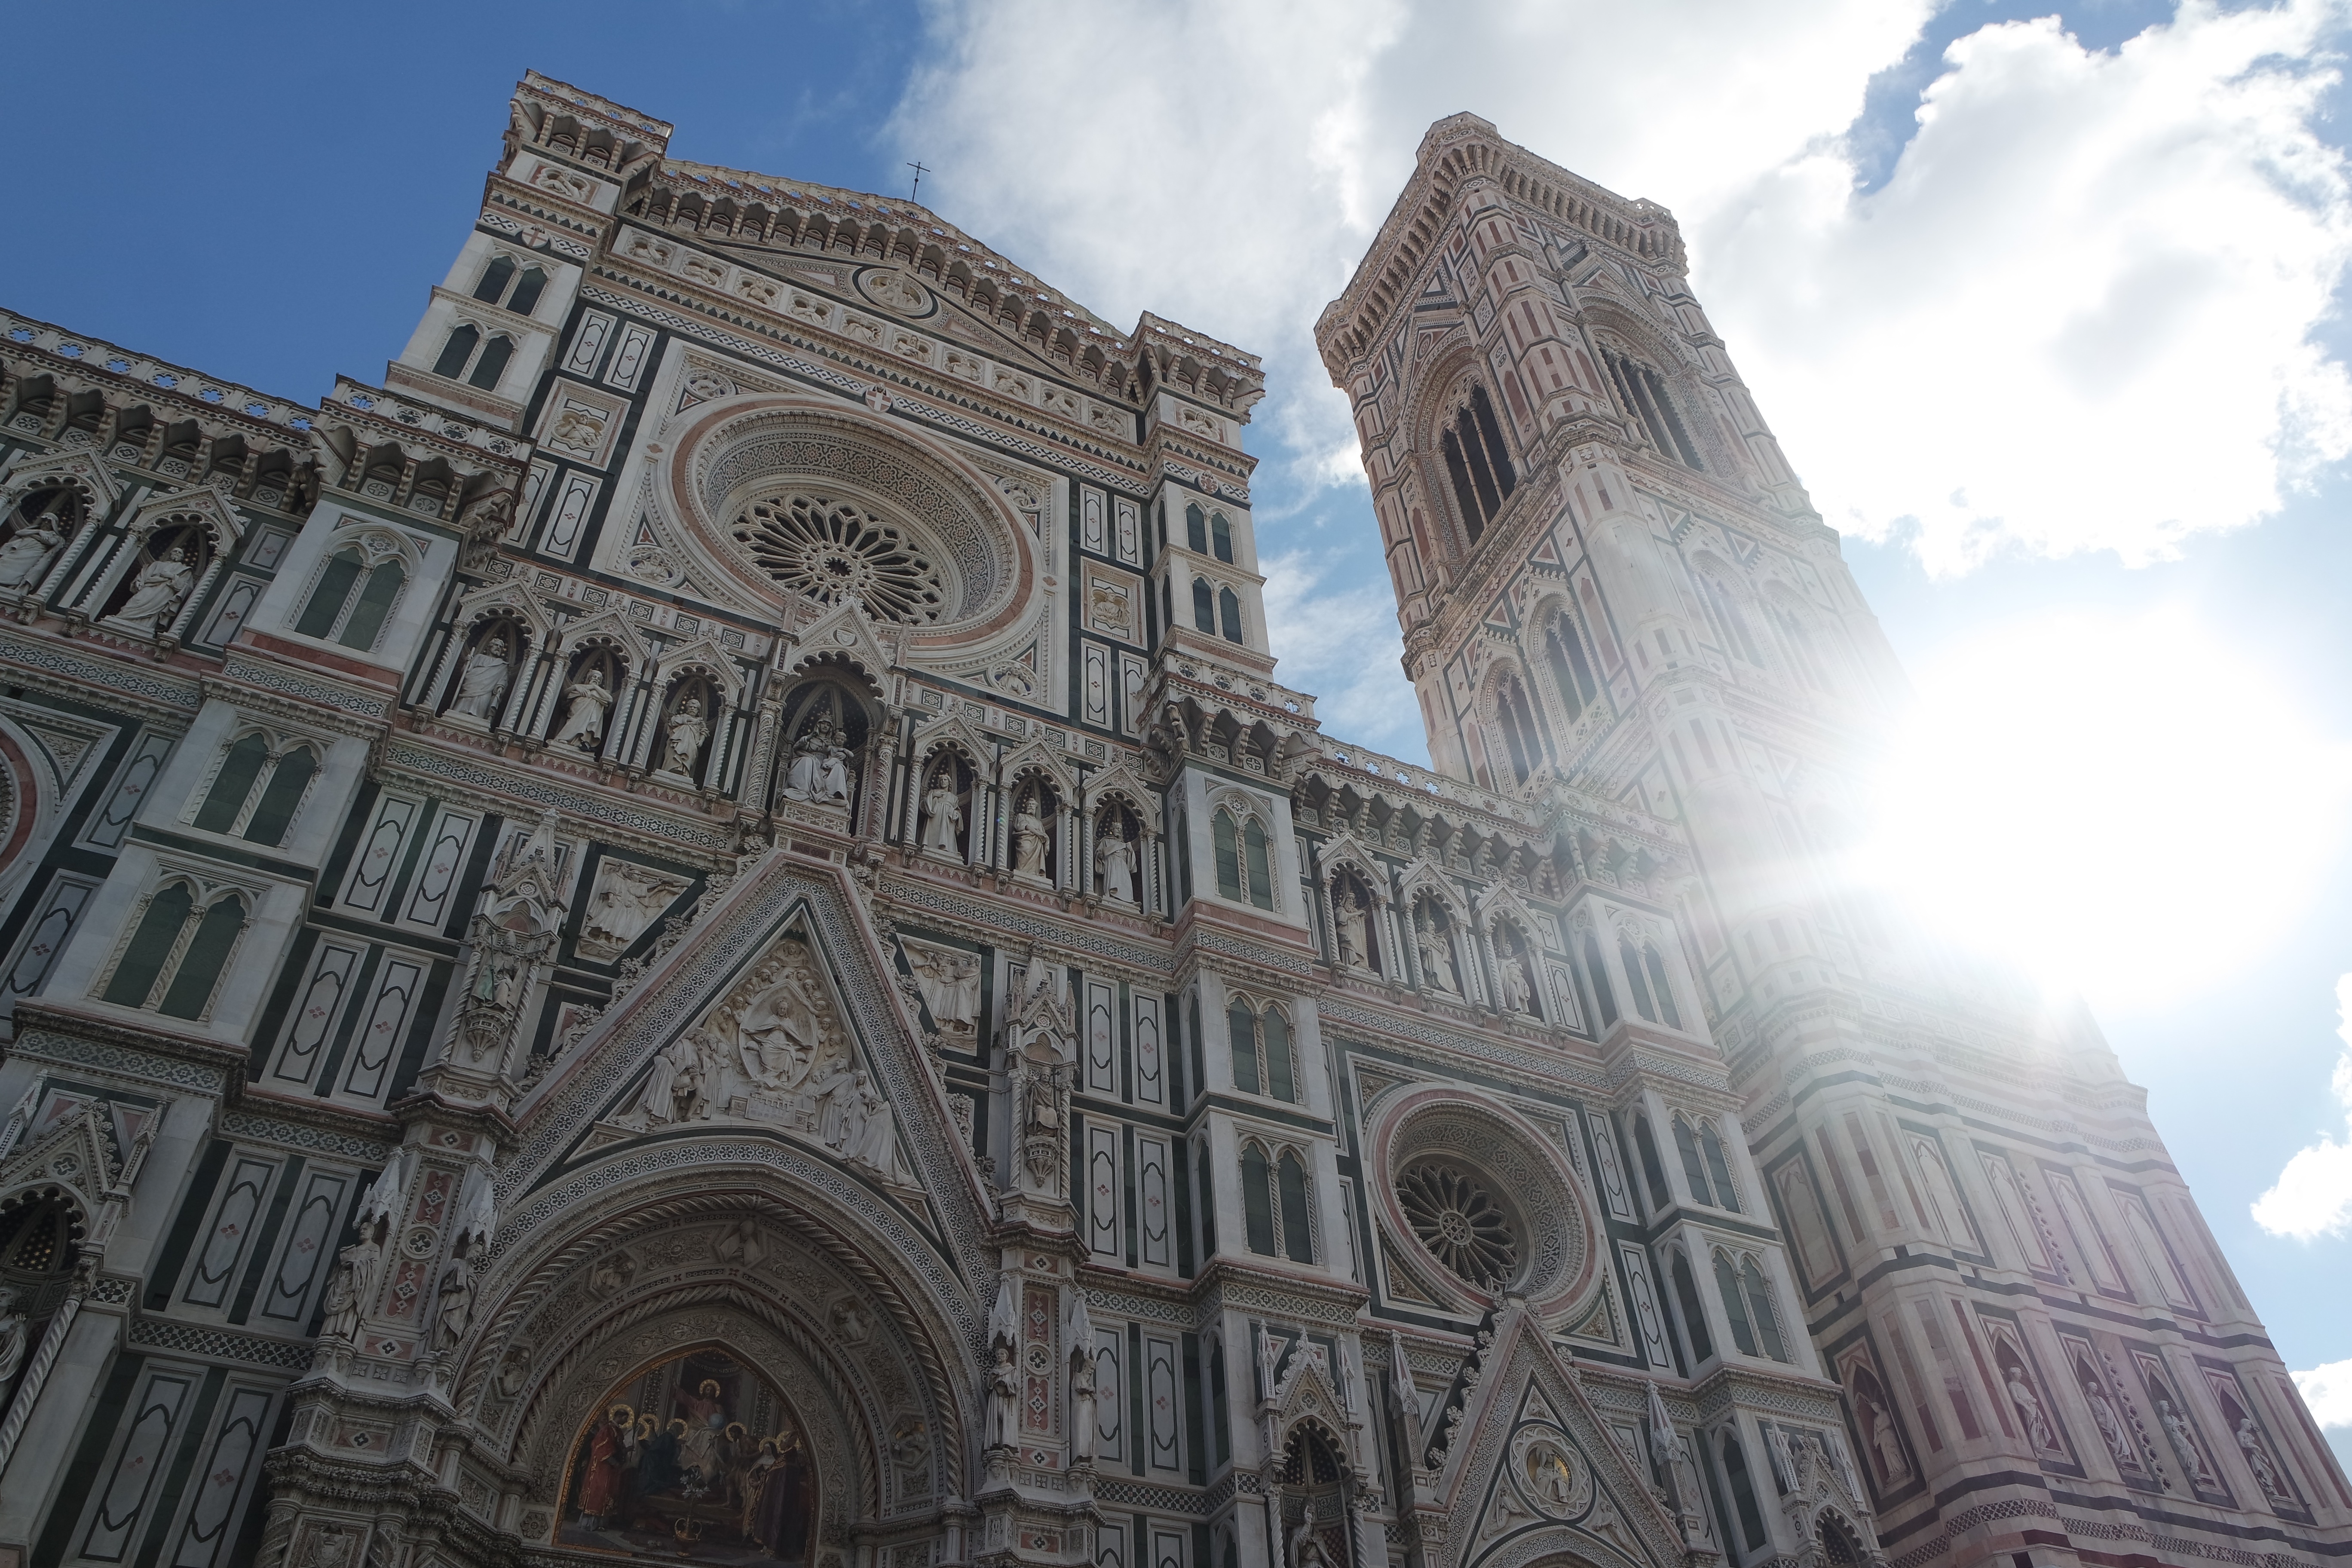
architecture, building, landmark, facade, church, cathedral, place of worship, spire, monastery, synagogue, basilica, gothic architecture